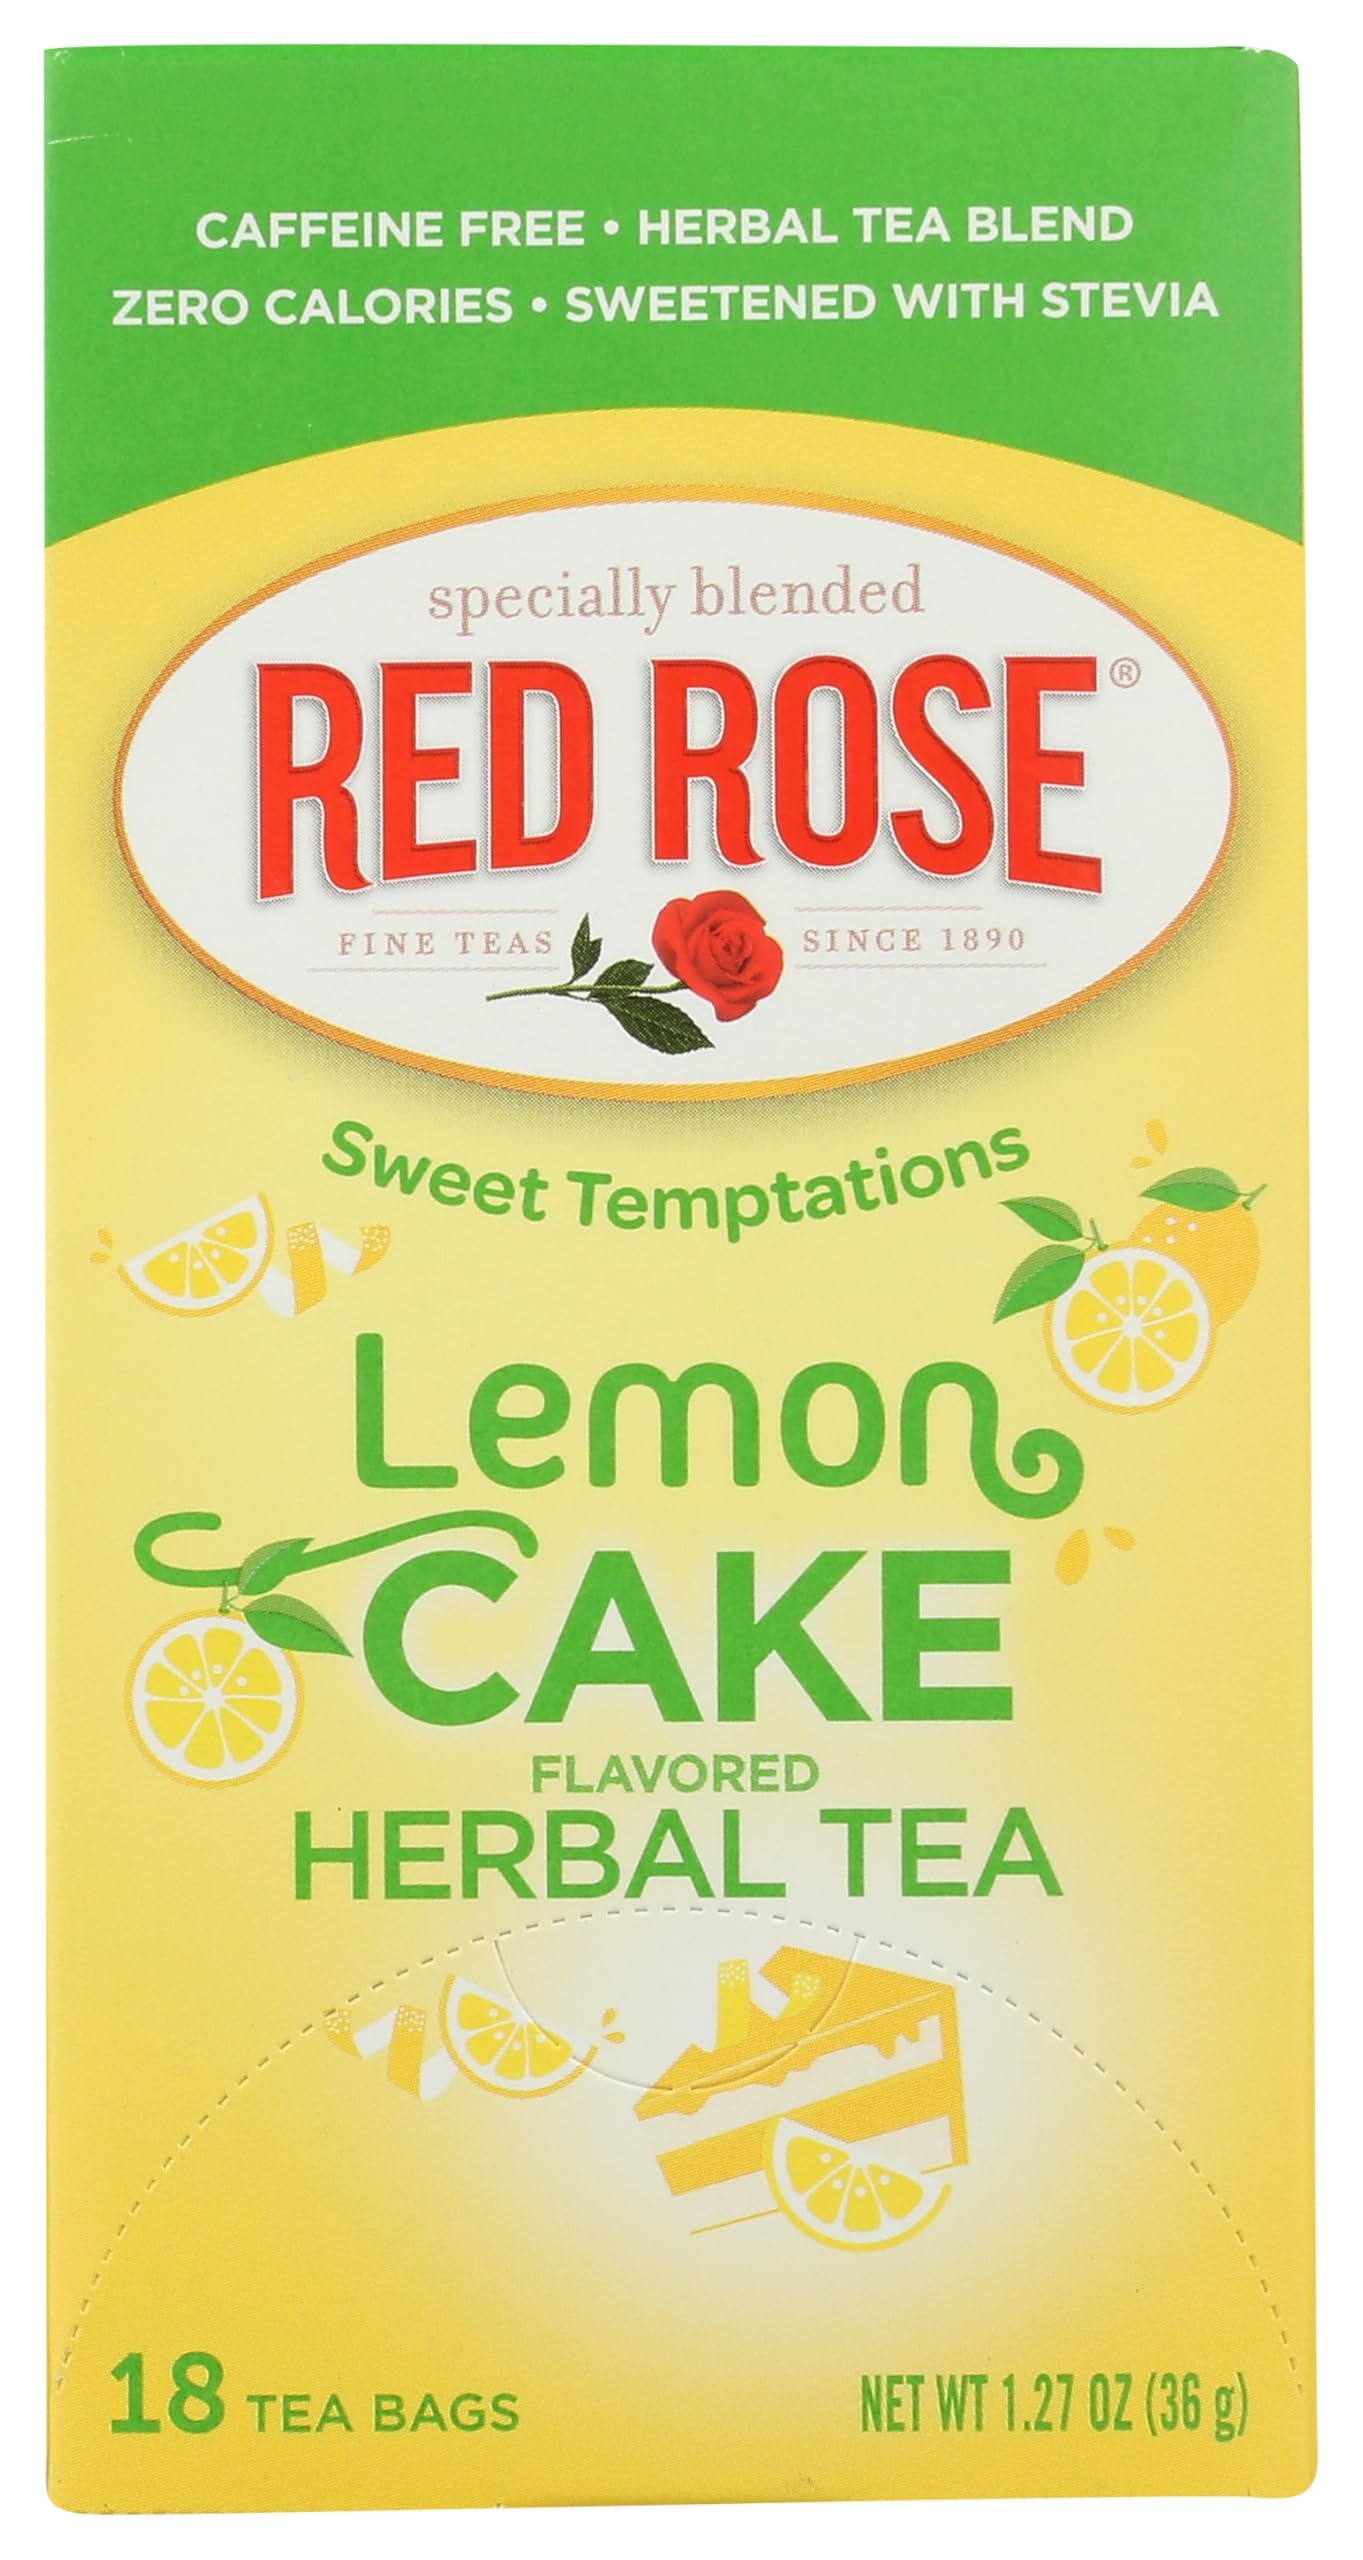
Item Name: Red Rose Tea Lemon Cake, 18 ct
Bullet Point 1: Prepared in a dedicated Gluten-free allergy-friendly facility
Bullet Point 2: Country Of Origin: United States
Bullet Point 3: Item Package Weight: 0.22 lb
Bullet Point 4: Allergen Information: gluten_free
Value: 18.0
Unit: ct

Price: 9.29